Anne Brontë

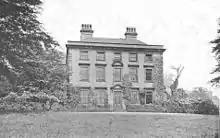
Blake Hall, illustration, reproduced from photographs taken at the end of 19th century. It was demolished in 1954.

A year after leaving the school, and aged 19, Anne was seeking a teaching position. She was the daughter of a poor clergyman and needed to earn money. Her father had no private income and the parsonage would revert to the church on his death. Teaching or working as a governess were among few options for a poor and educated woman. In April 1839 Anne started work as a governess for the Ingham family at Blake Hall, near Mirfield.